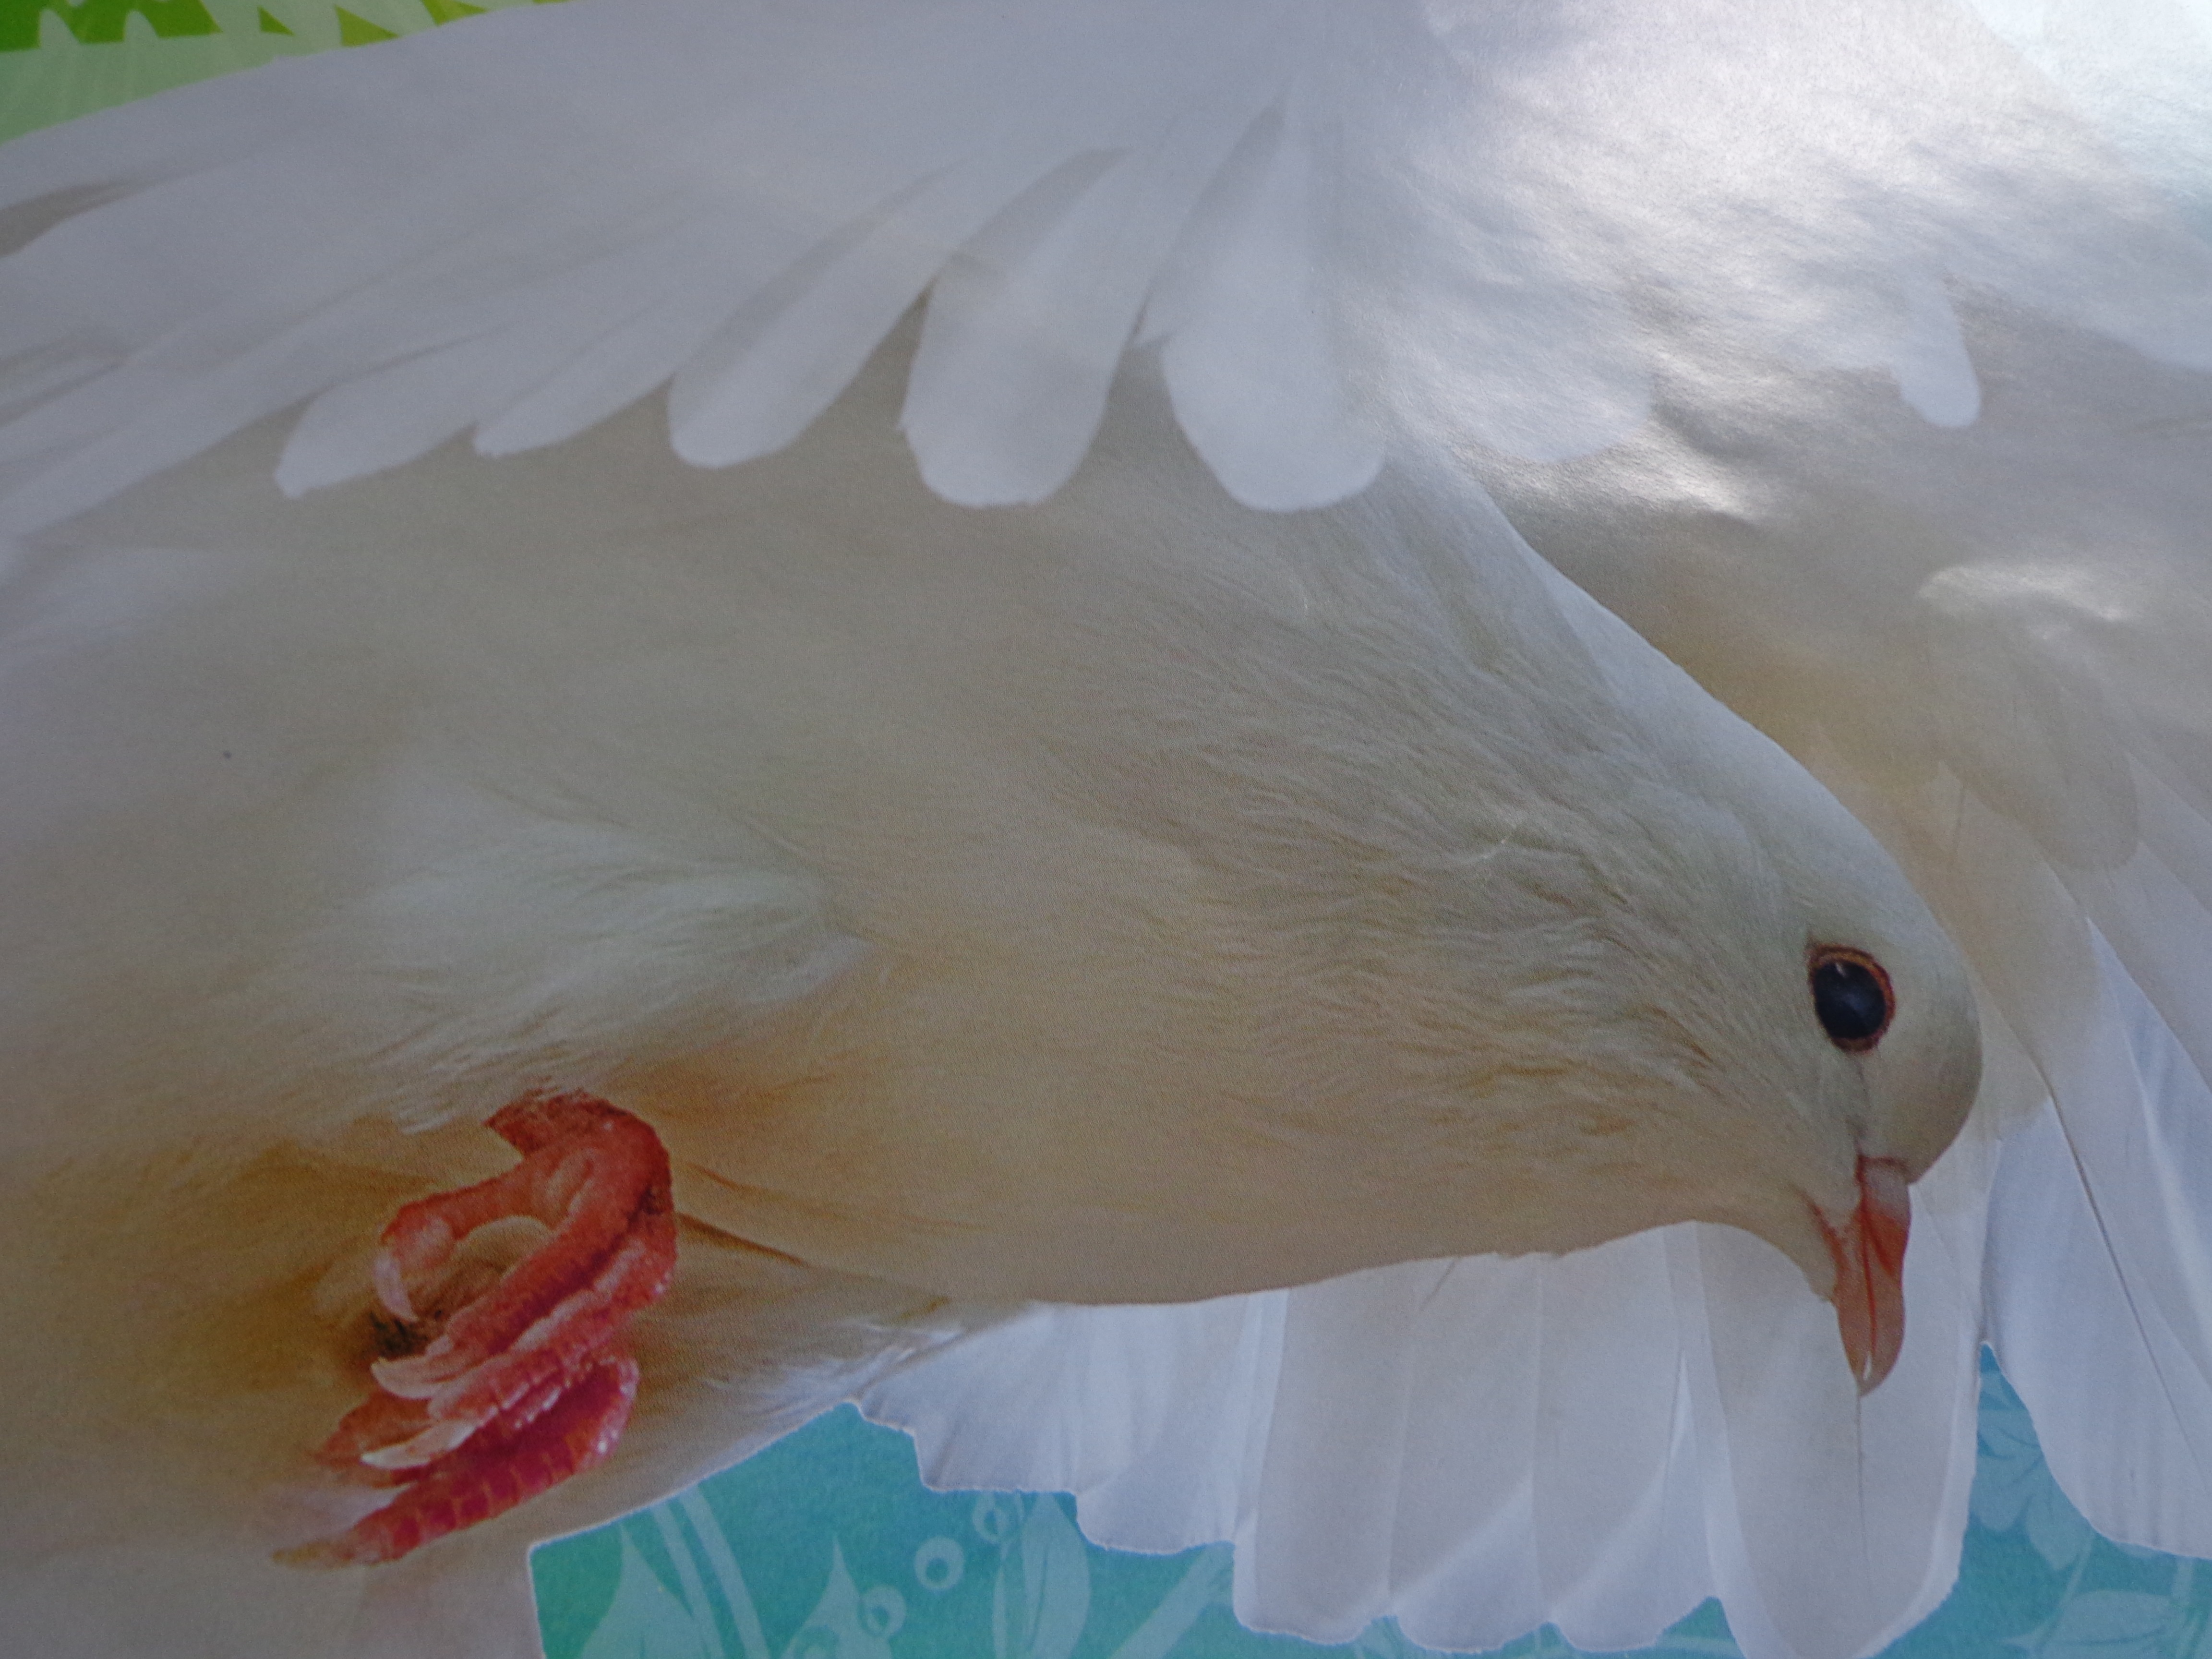
bird, wing, white, fly, beak, birds, pigeon, vertebrate, parrot, water bird, pigeon birds